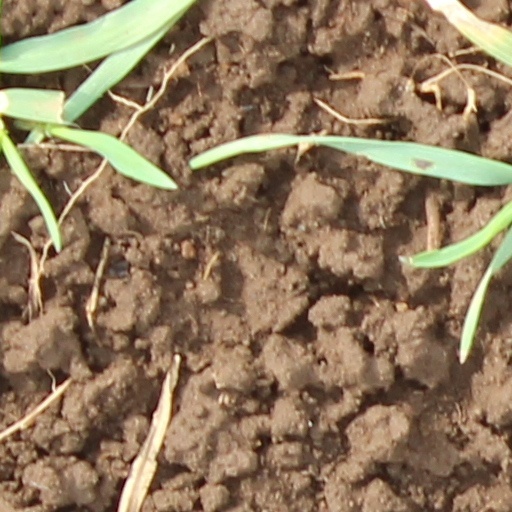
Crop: wheat